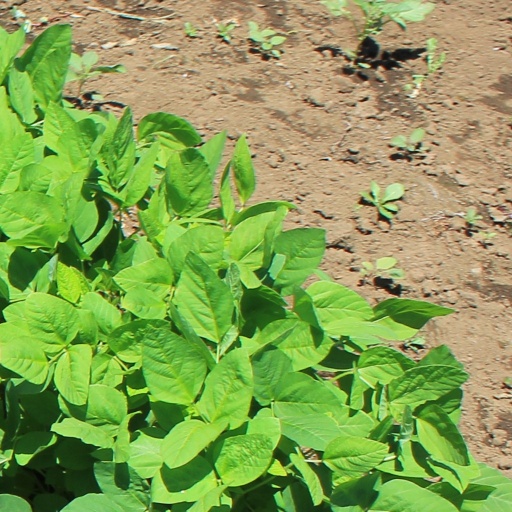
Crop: soybean